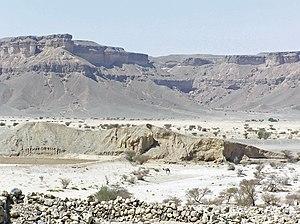
Yémen - Système d'irrigation en lisière de Shabwah
Chabwa est une province du Yémen, du Sud-Est du Yémen, dont la capitale est Ataq. Elle est également le nom d'un village de ce gouvernorat, situé à 95 km au Nord d'Ataq.